Youth in India

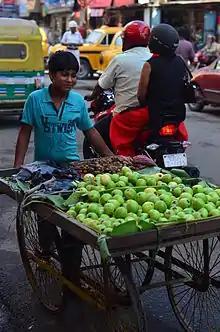
A young fruit seller in the streets of Kolkata

The primary education in India is divided into two parts, namely Lower Primary (Class I-IV) and Upper Primary (Middle school, Class V-VIII). The Indian government lays emphasis on primary education ( Class I-VIII ) also referred to as elementary education, to children aged 6 to 14 years old. Because education laws are given by the states, duration of primary school visit alters between the Indian states. The Indian government has also banned child labour in order to ensure that the children do not enter unsafe working conditions. However, both free education and the ban on child labour are difficult to enforce due to economic disparity and social conditions. 80% of all recognised schools at the elementary stage are government run or supported, making it the largest provider of education in the country.